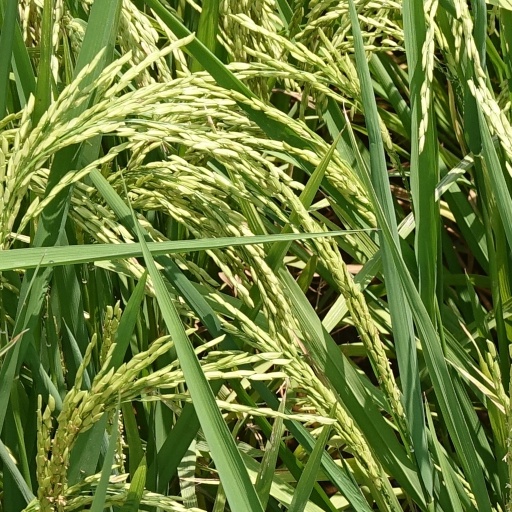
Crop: rice